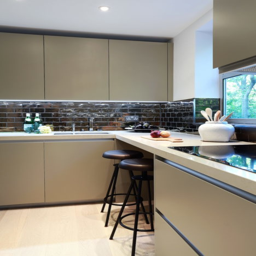
typical70s earthy , neutral tones in the kitchen .